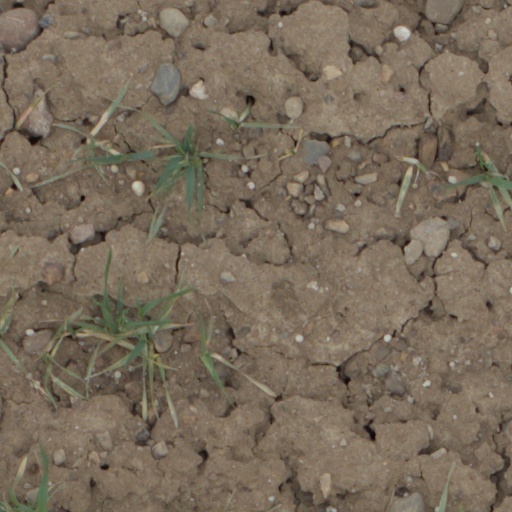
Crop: wheat